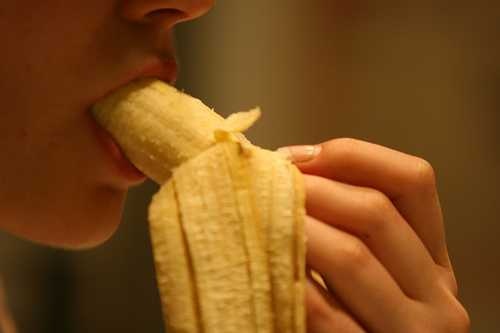
Label: Banana